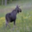
Label: deer